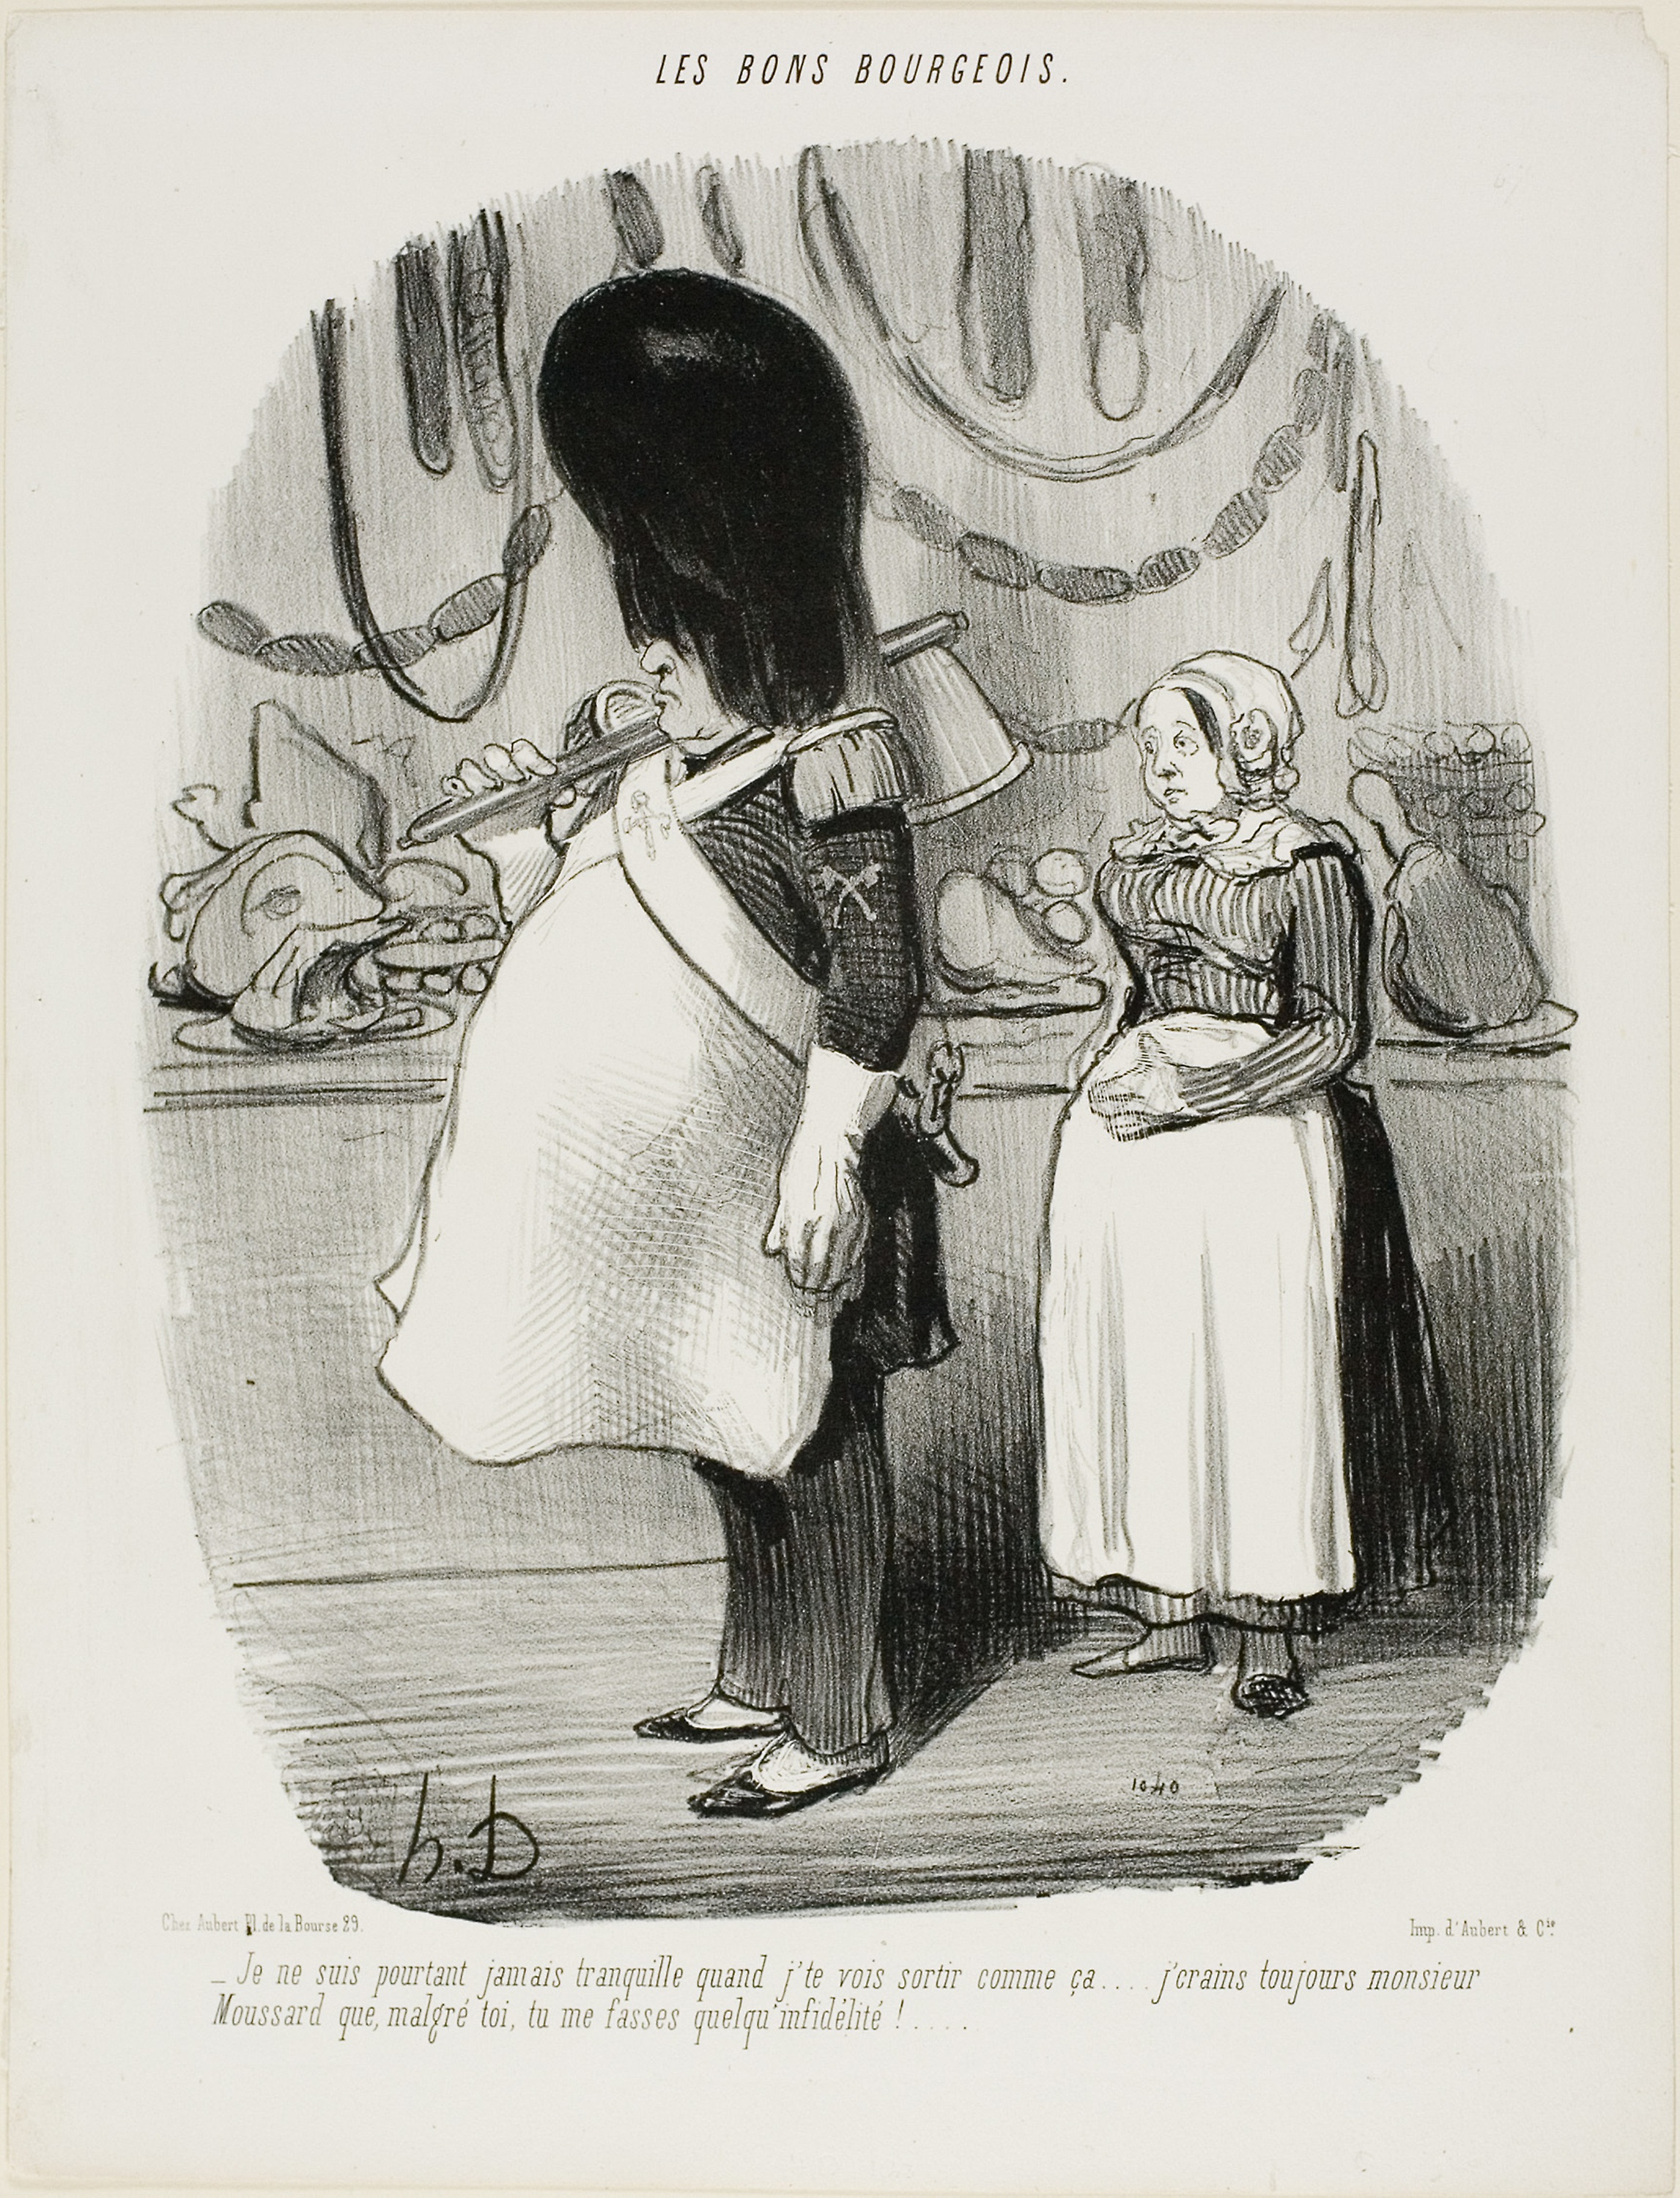
photograph, clothing, text, art, standing, illustration, vintage clothing, human behavior, drawing, gentleman, artwork, paper, black and white, history, costume design, stock photography, painting